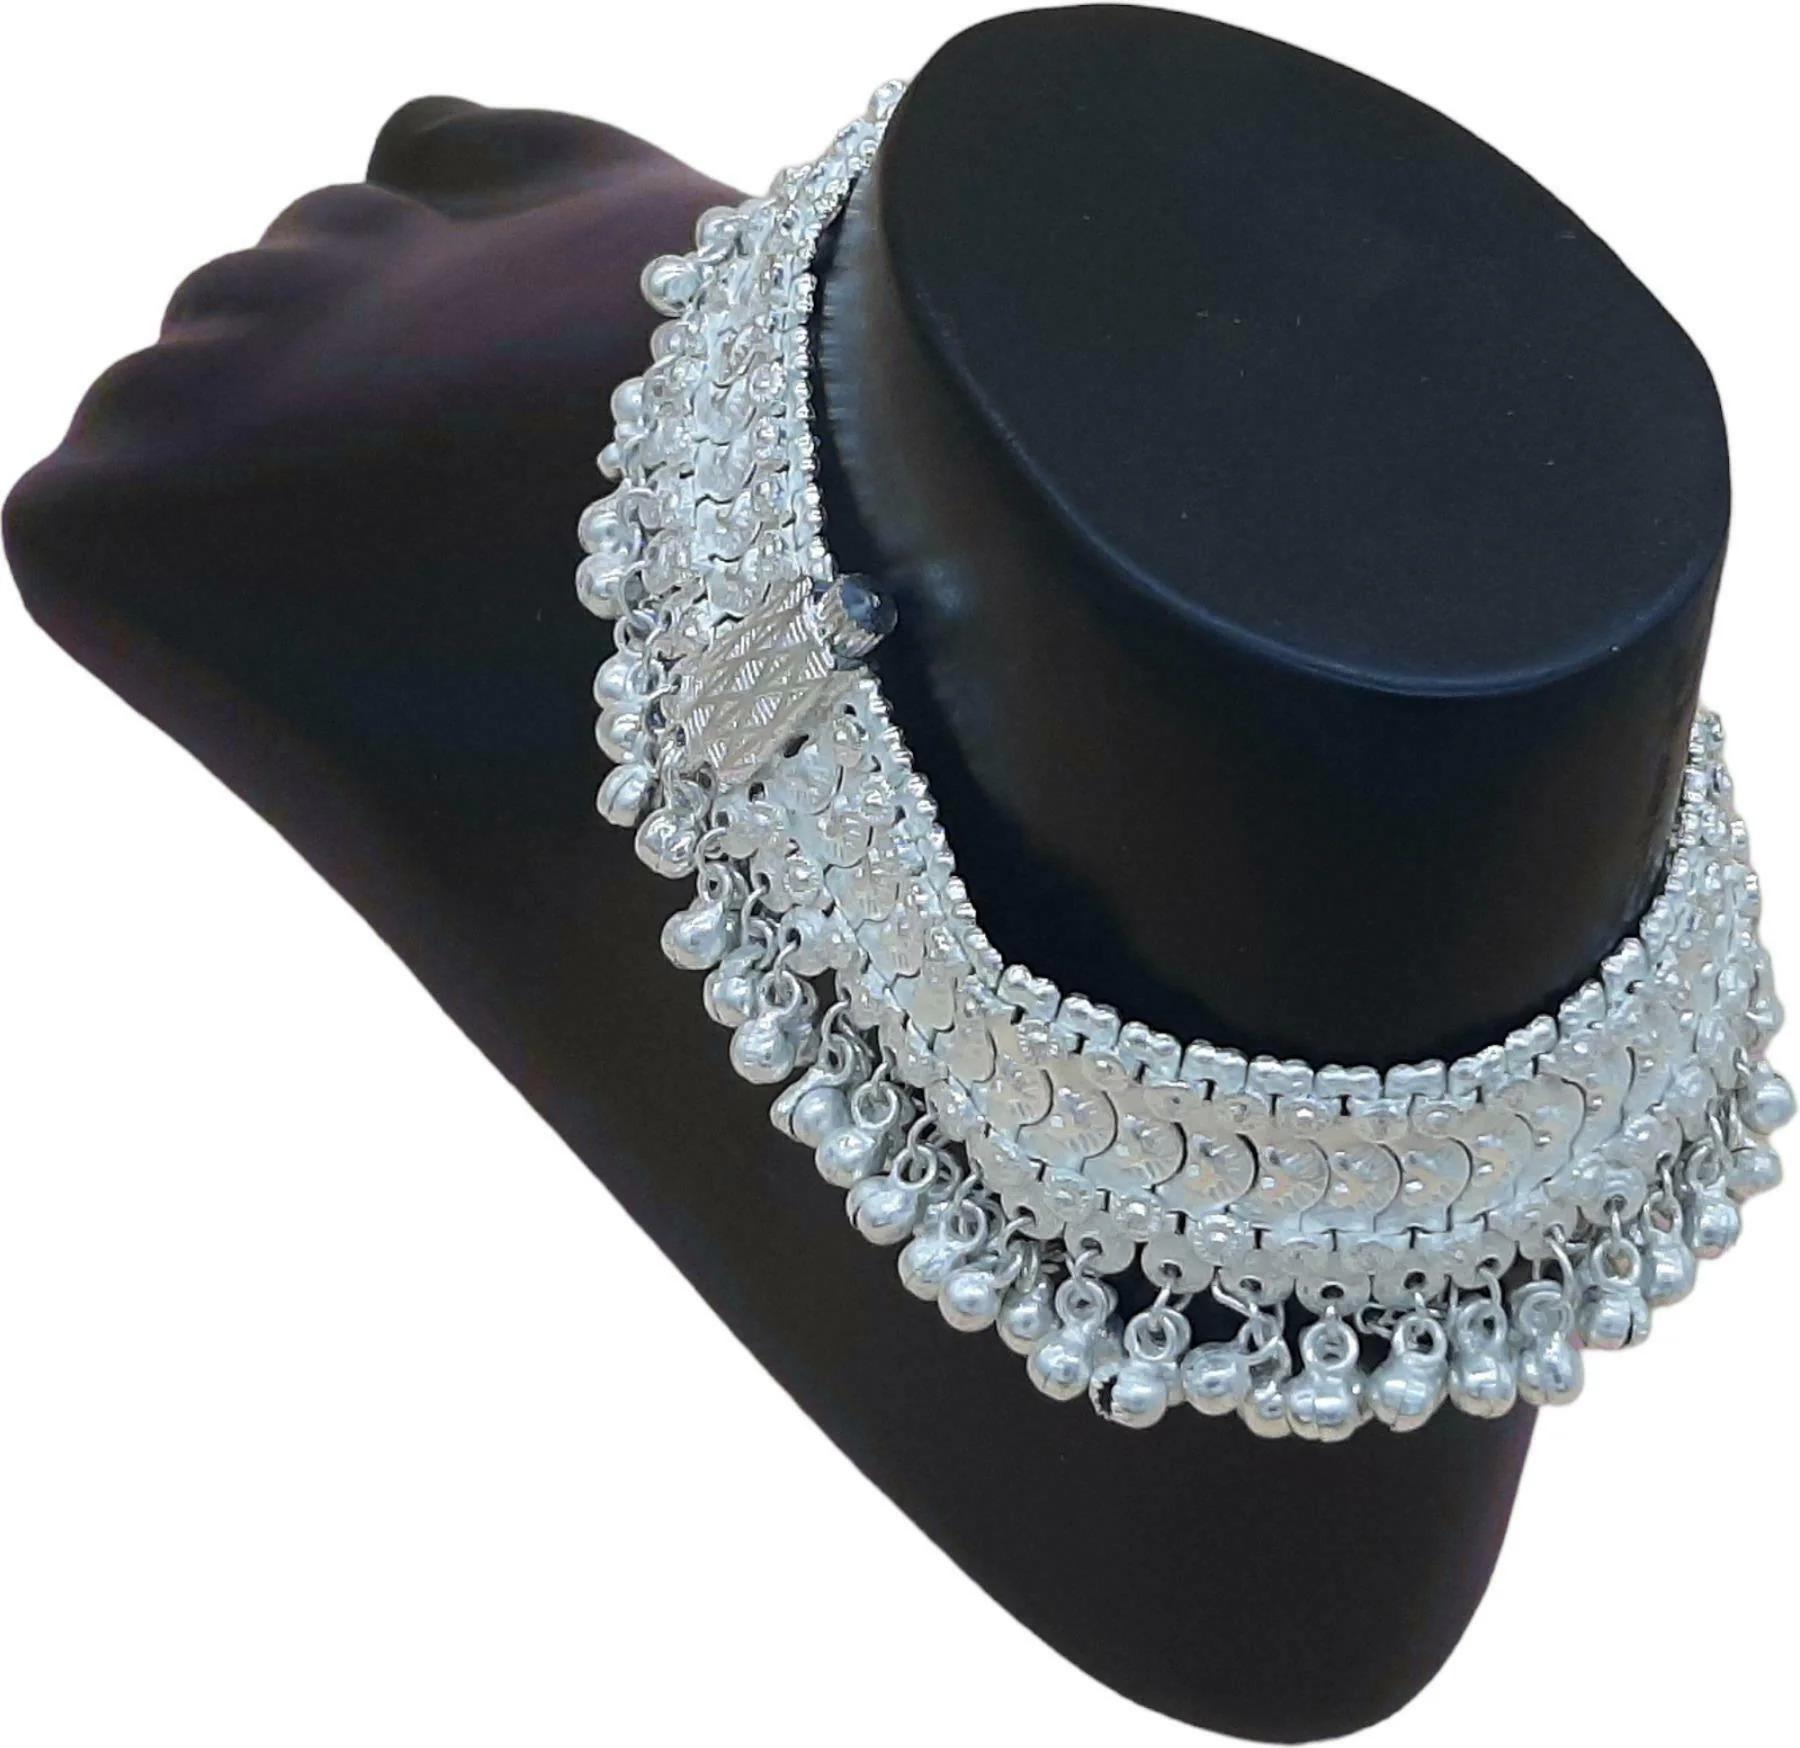
BR Ornaments A008 Alloy Anklet (Pack of 2)
Type: Anklet
Brand: BR Ornaments
Price: Rs. 459
 This silver anklet looks good with all indian outfitsor traditional outfits suitable girls and women of all ages. grab this pair of anklets, you will feel stylish ankle and shining silver anklet will make beautiful, you must buy the sns traders anklets you will never go wrong with the latest design, fancy anklets in silver jewellery.